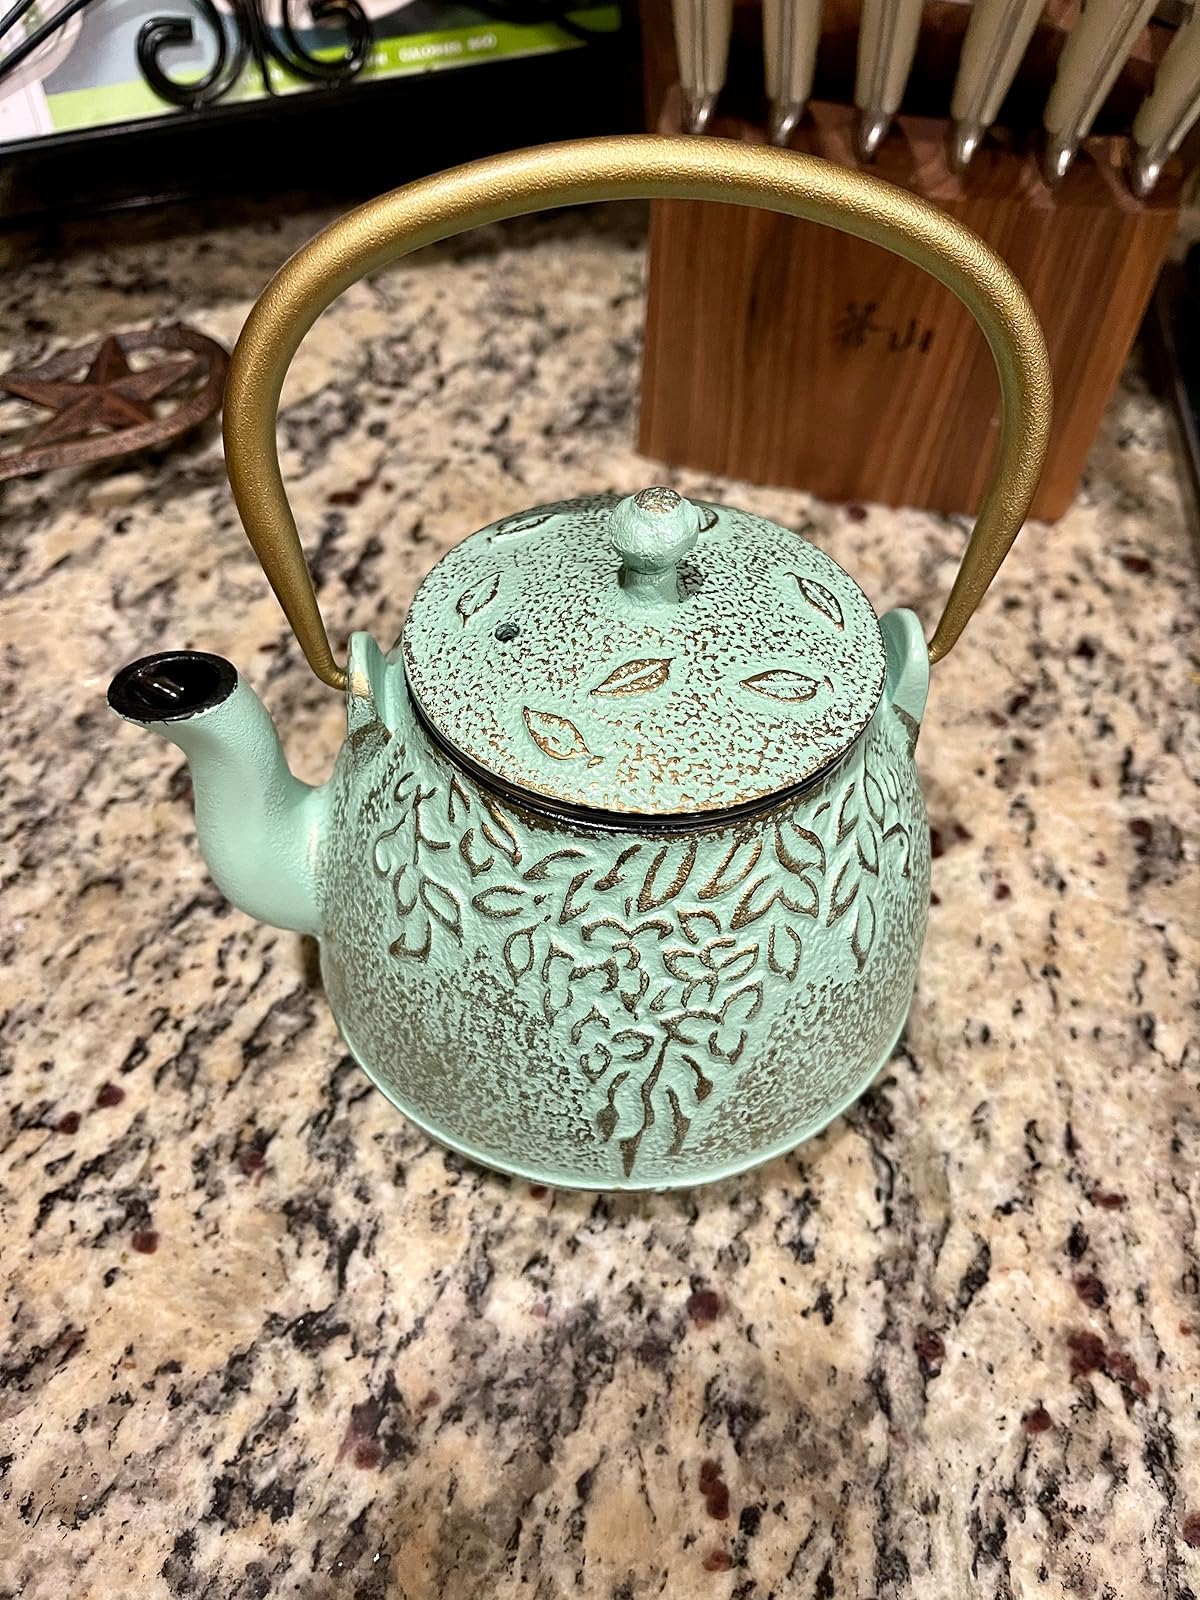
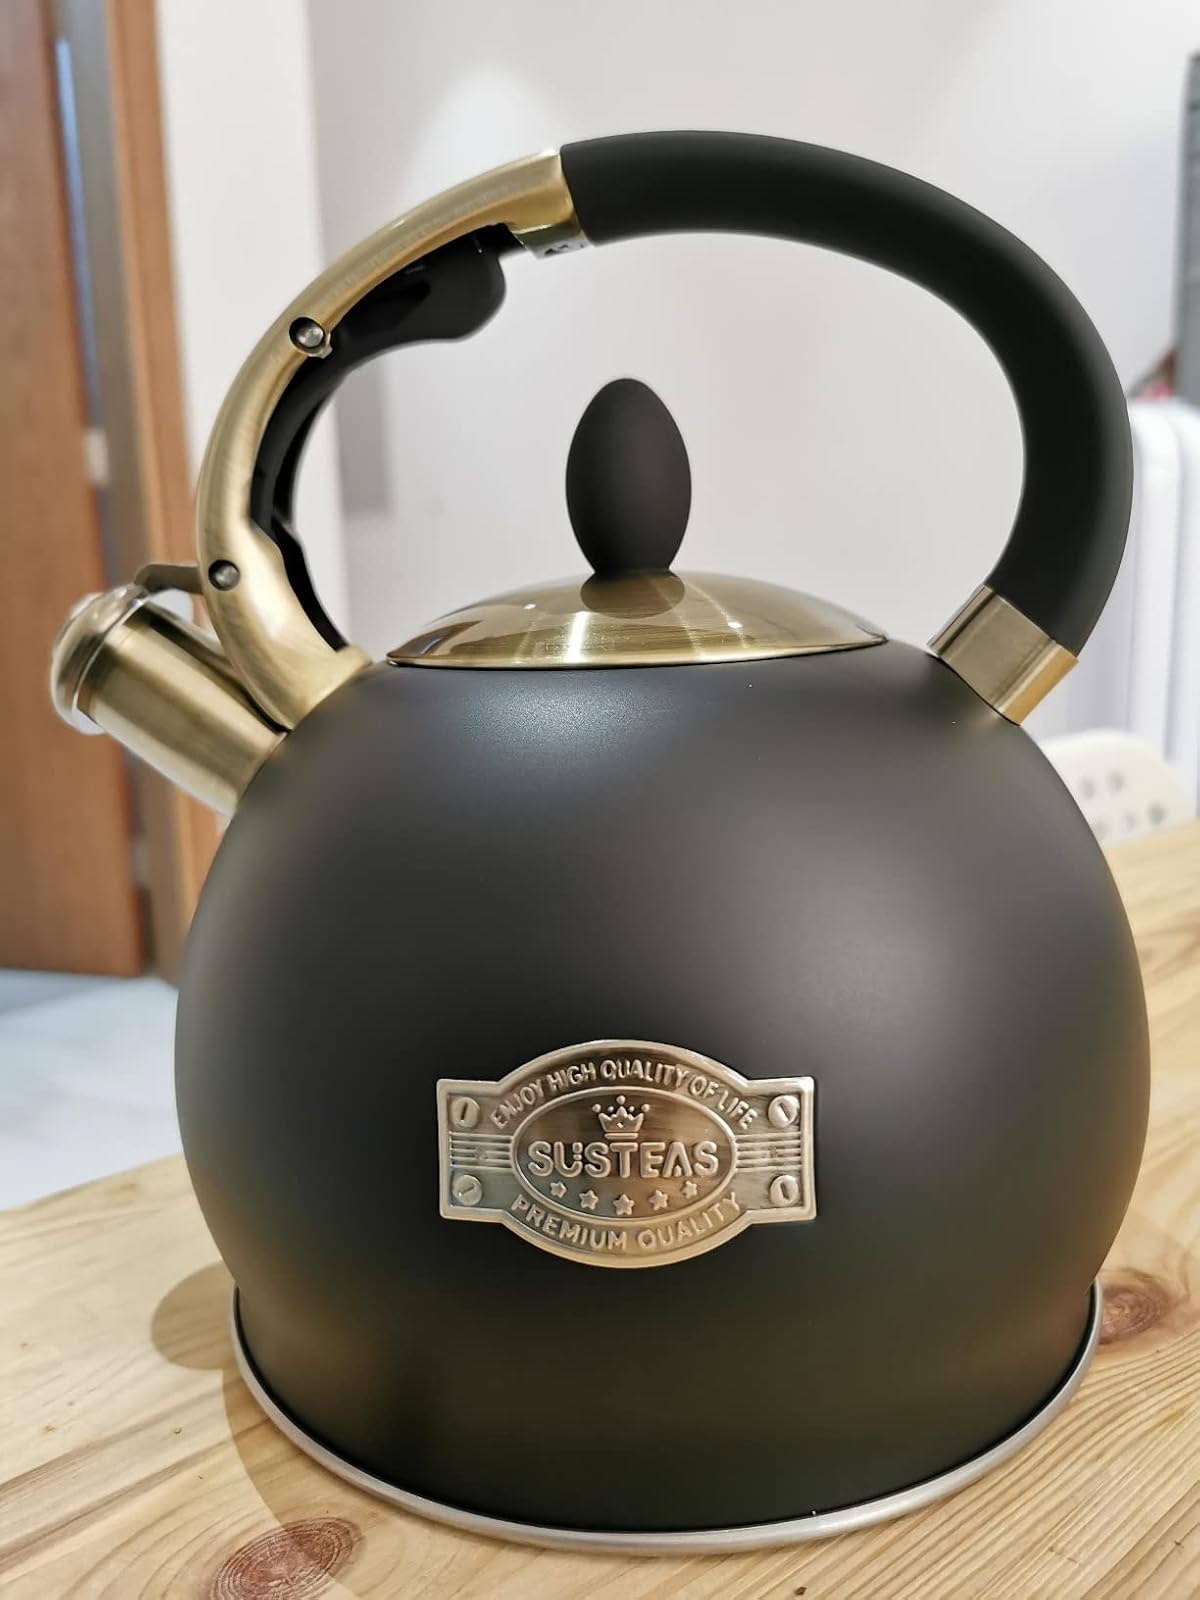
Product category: items_kettle
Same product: no